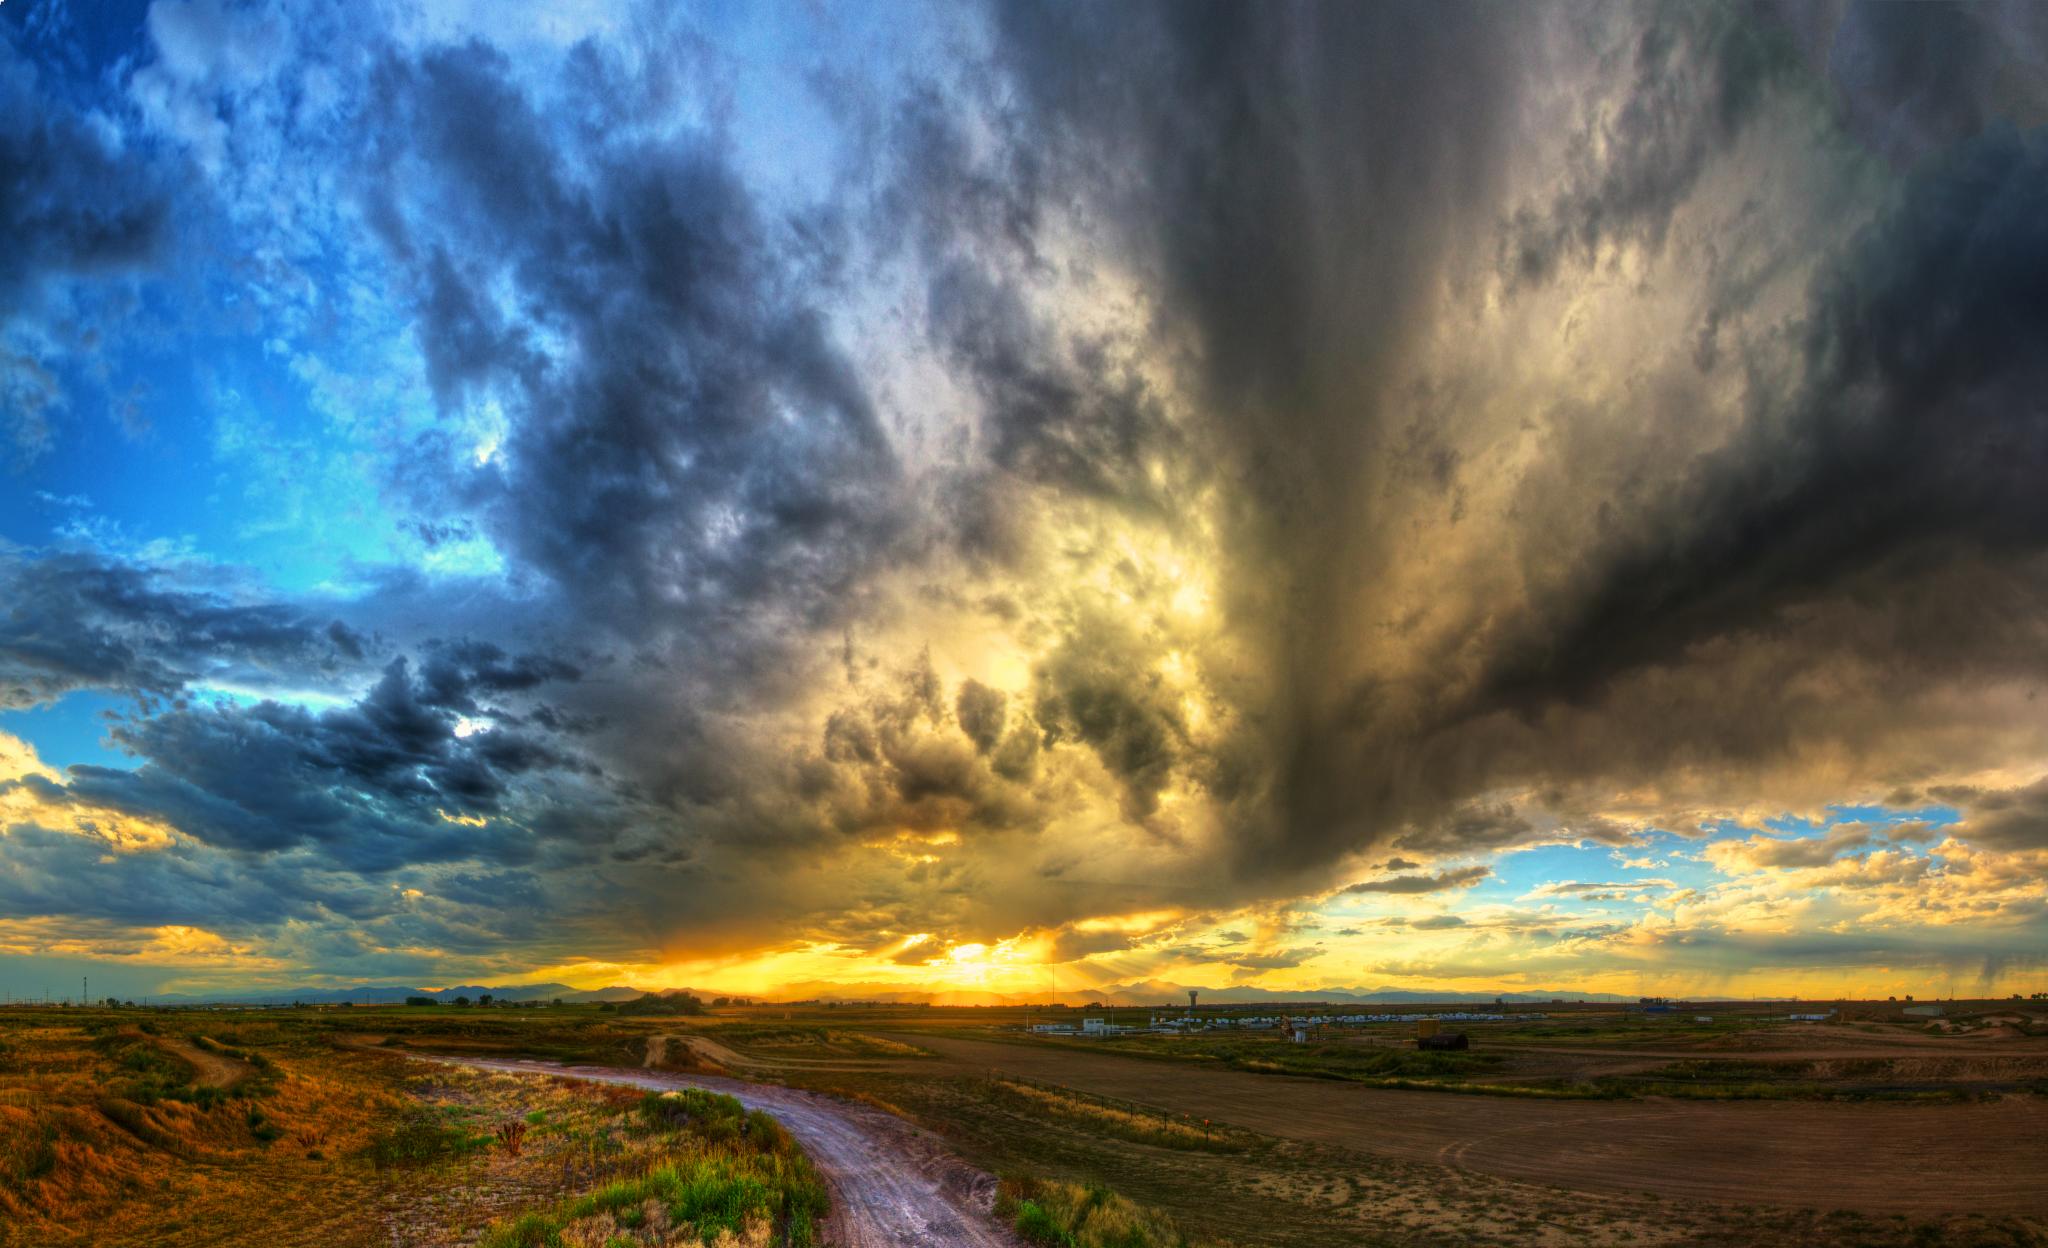
landscape, sea, nature, horizon, cloud, sky, sunrise, sunset, prairie, sunlight, morning, wave, dawn, atmosphere, panorama, dusk, evening, reflection, canon, weather, colorful, plain, hdr, eos, clouds, rainbow, colorado, cool, canon7d, epic, 7d, dramatic, scape, landscpae, meteorological phenomenon, atmospheric phenomenon, computer wallpaper